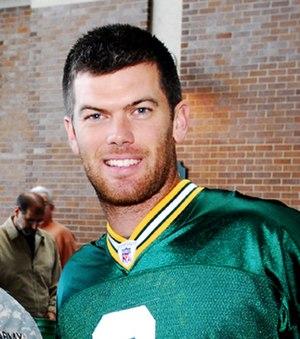
Mason Walker Crosby est un joueur américain de football américain évoluant au poste de placekicker. Il joue actuellement avec les Packers de Green Bay.